Buckminsterfullerene

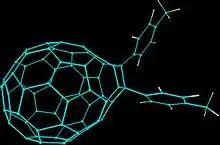
A derivative synthesized from and 3,6-bis(4-methylphenyl)-3,6-dihydro-1,2,4,5-tetrazine

The molecules can also be coupled through a [2+2] cycloaddition, giving the dumbbell-shaped compound . The coupling is achieved by high-speed vibrating milling of with a catalytic amount of KCN. The reaction is reversible as dissociates back to two molecules when heated at . Under high pressure and temperature, repeated [2+2] cycloaddition between results in polymerized fullerene chains and networks. These polymers remain stable at ambient pressure and temperature once formed, and have remarkably interesting electronic and magnetic properties, such as being ferromagnetic above room temperature.